India women's national football team results

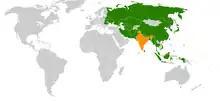
Opponents of India women's national football team, as of April 2021

This article summarizes the outcomes of all matches including FIFA recognised, unofficial and matches played against club teams by the India women's national football team, since they first played in 1975.